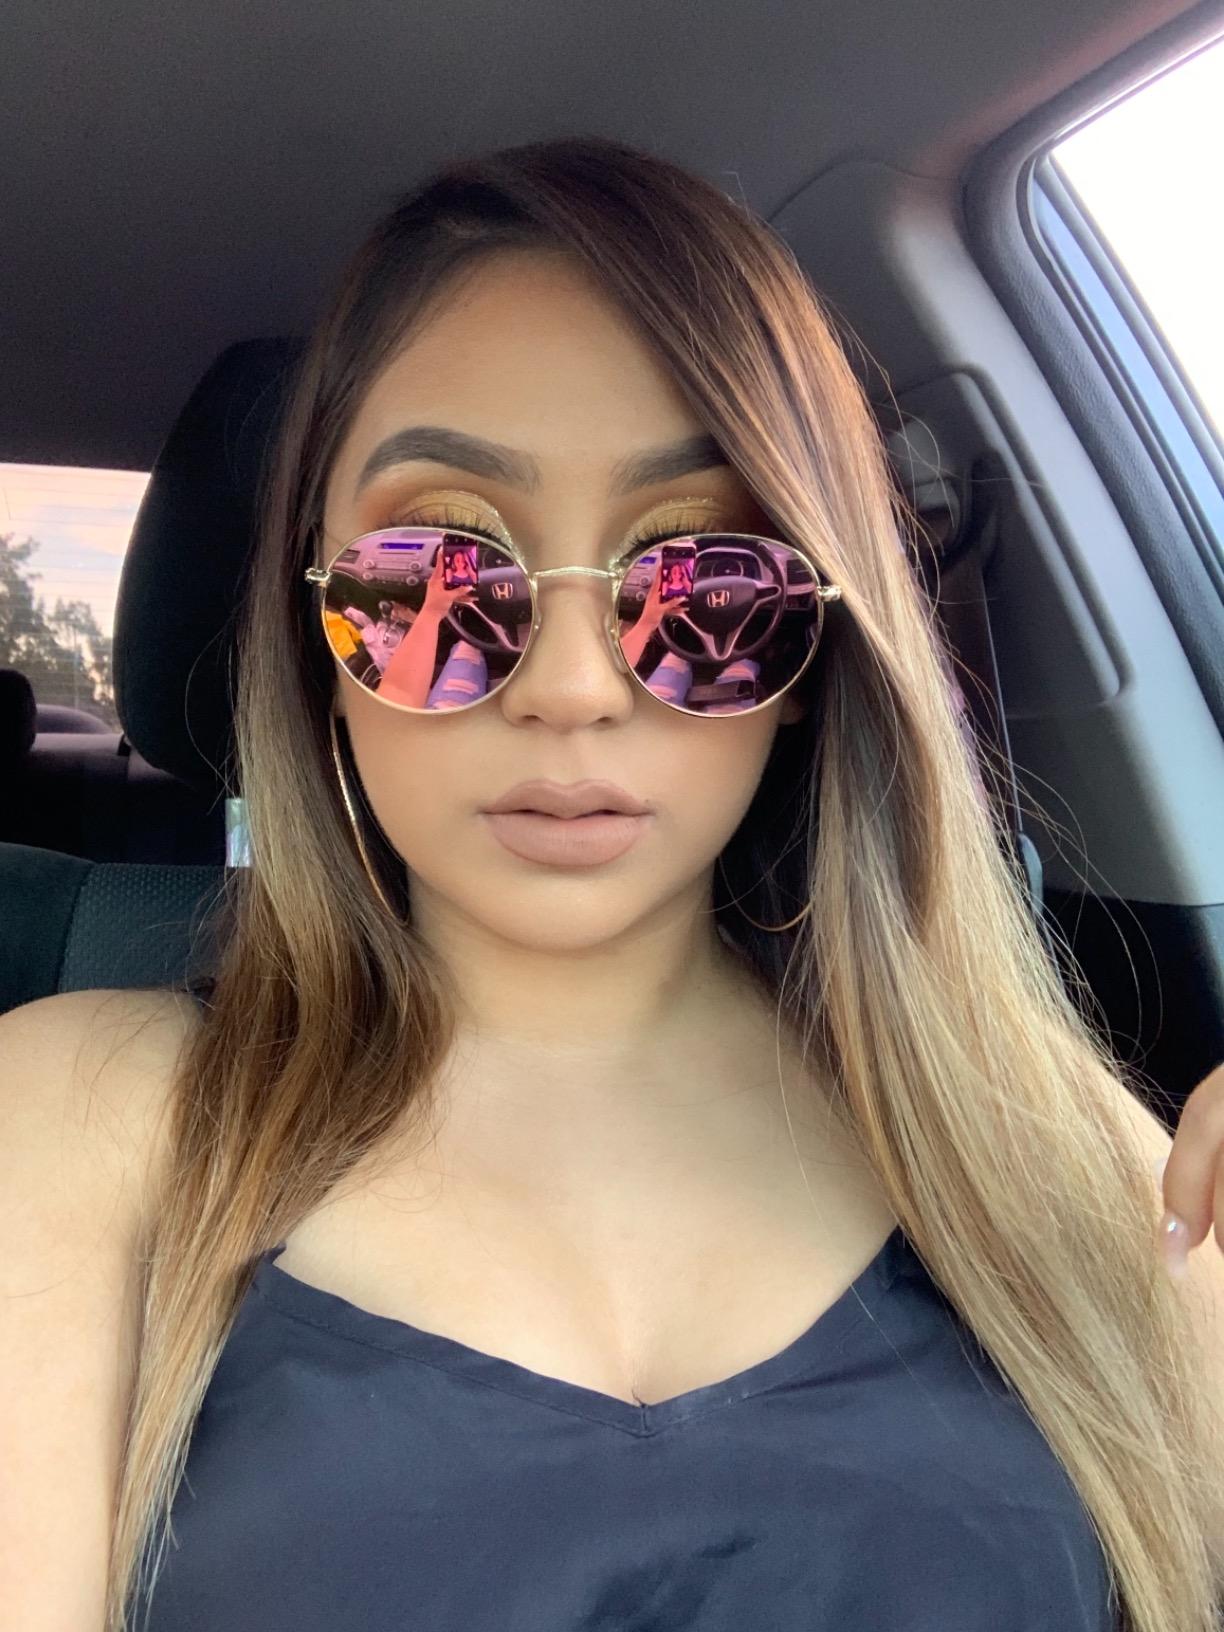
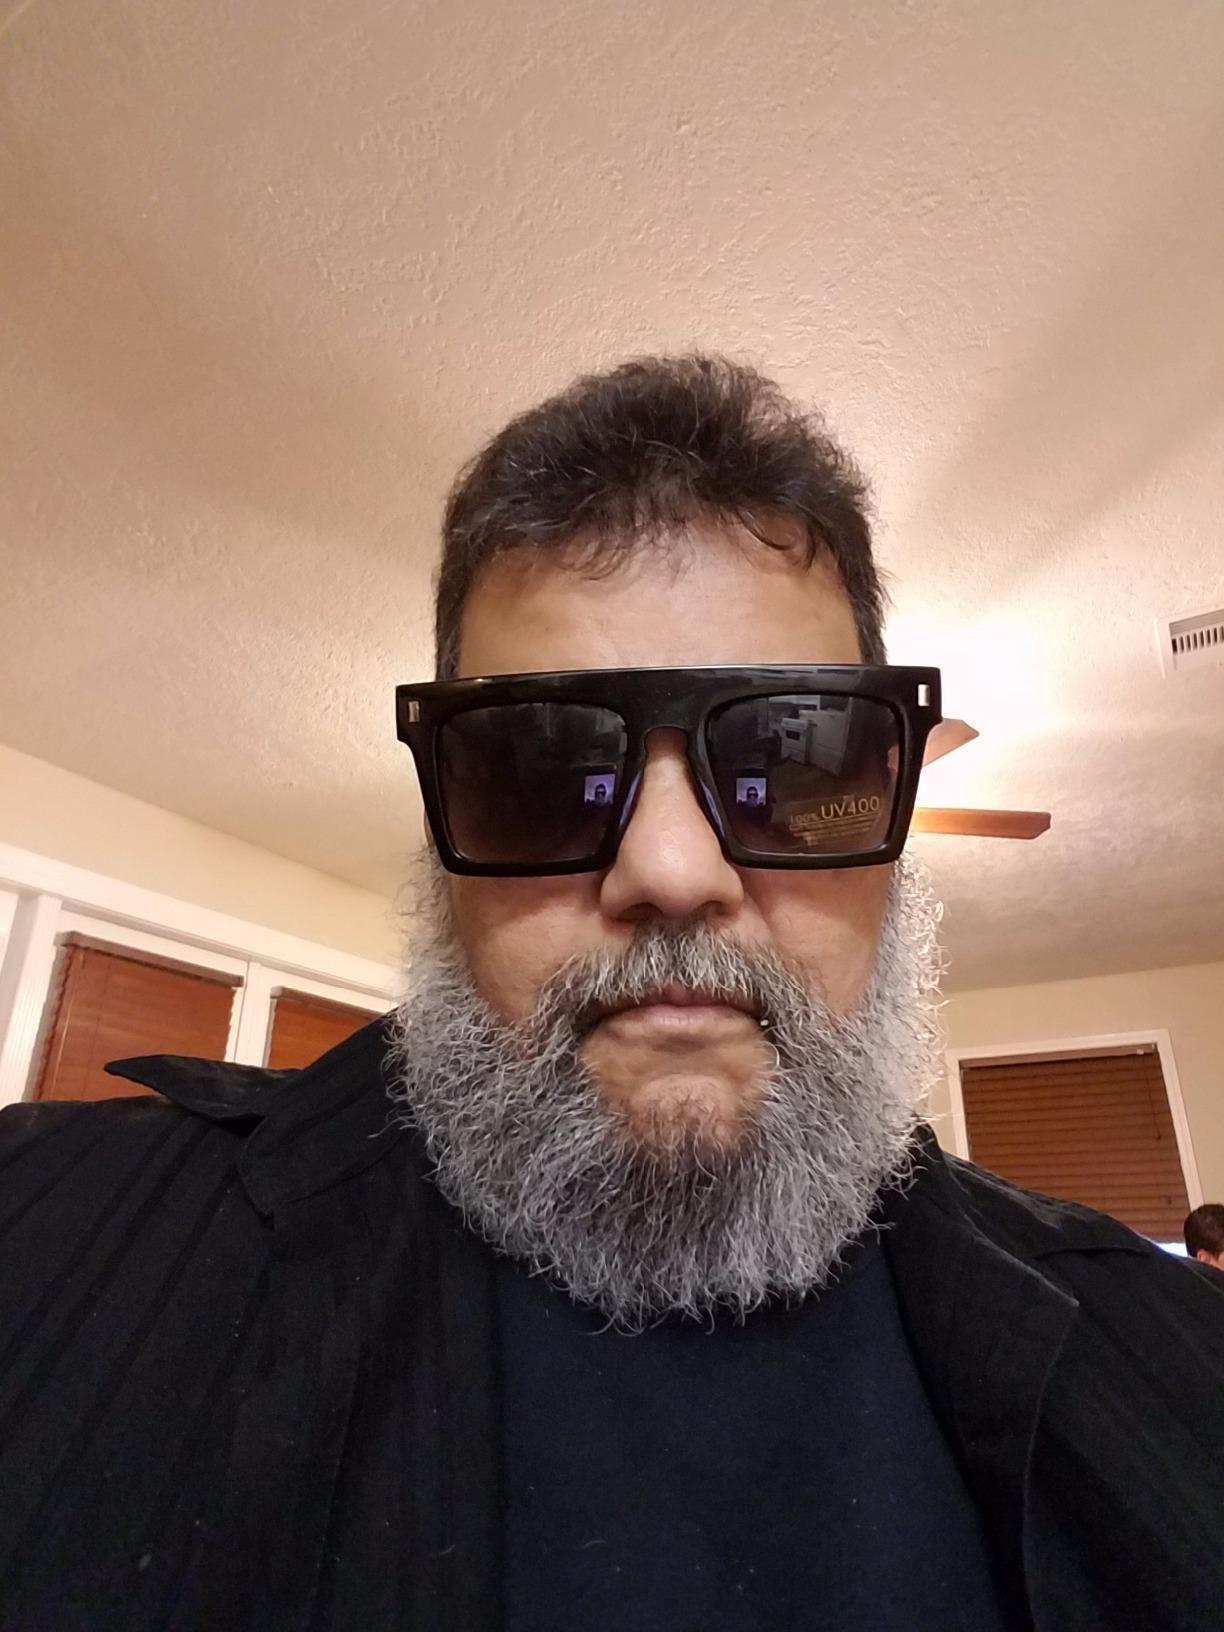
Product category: accessories_sunglasses
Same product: no